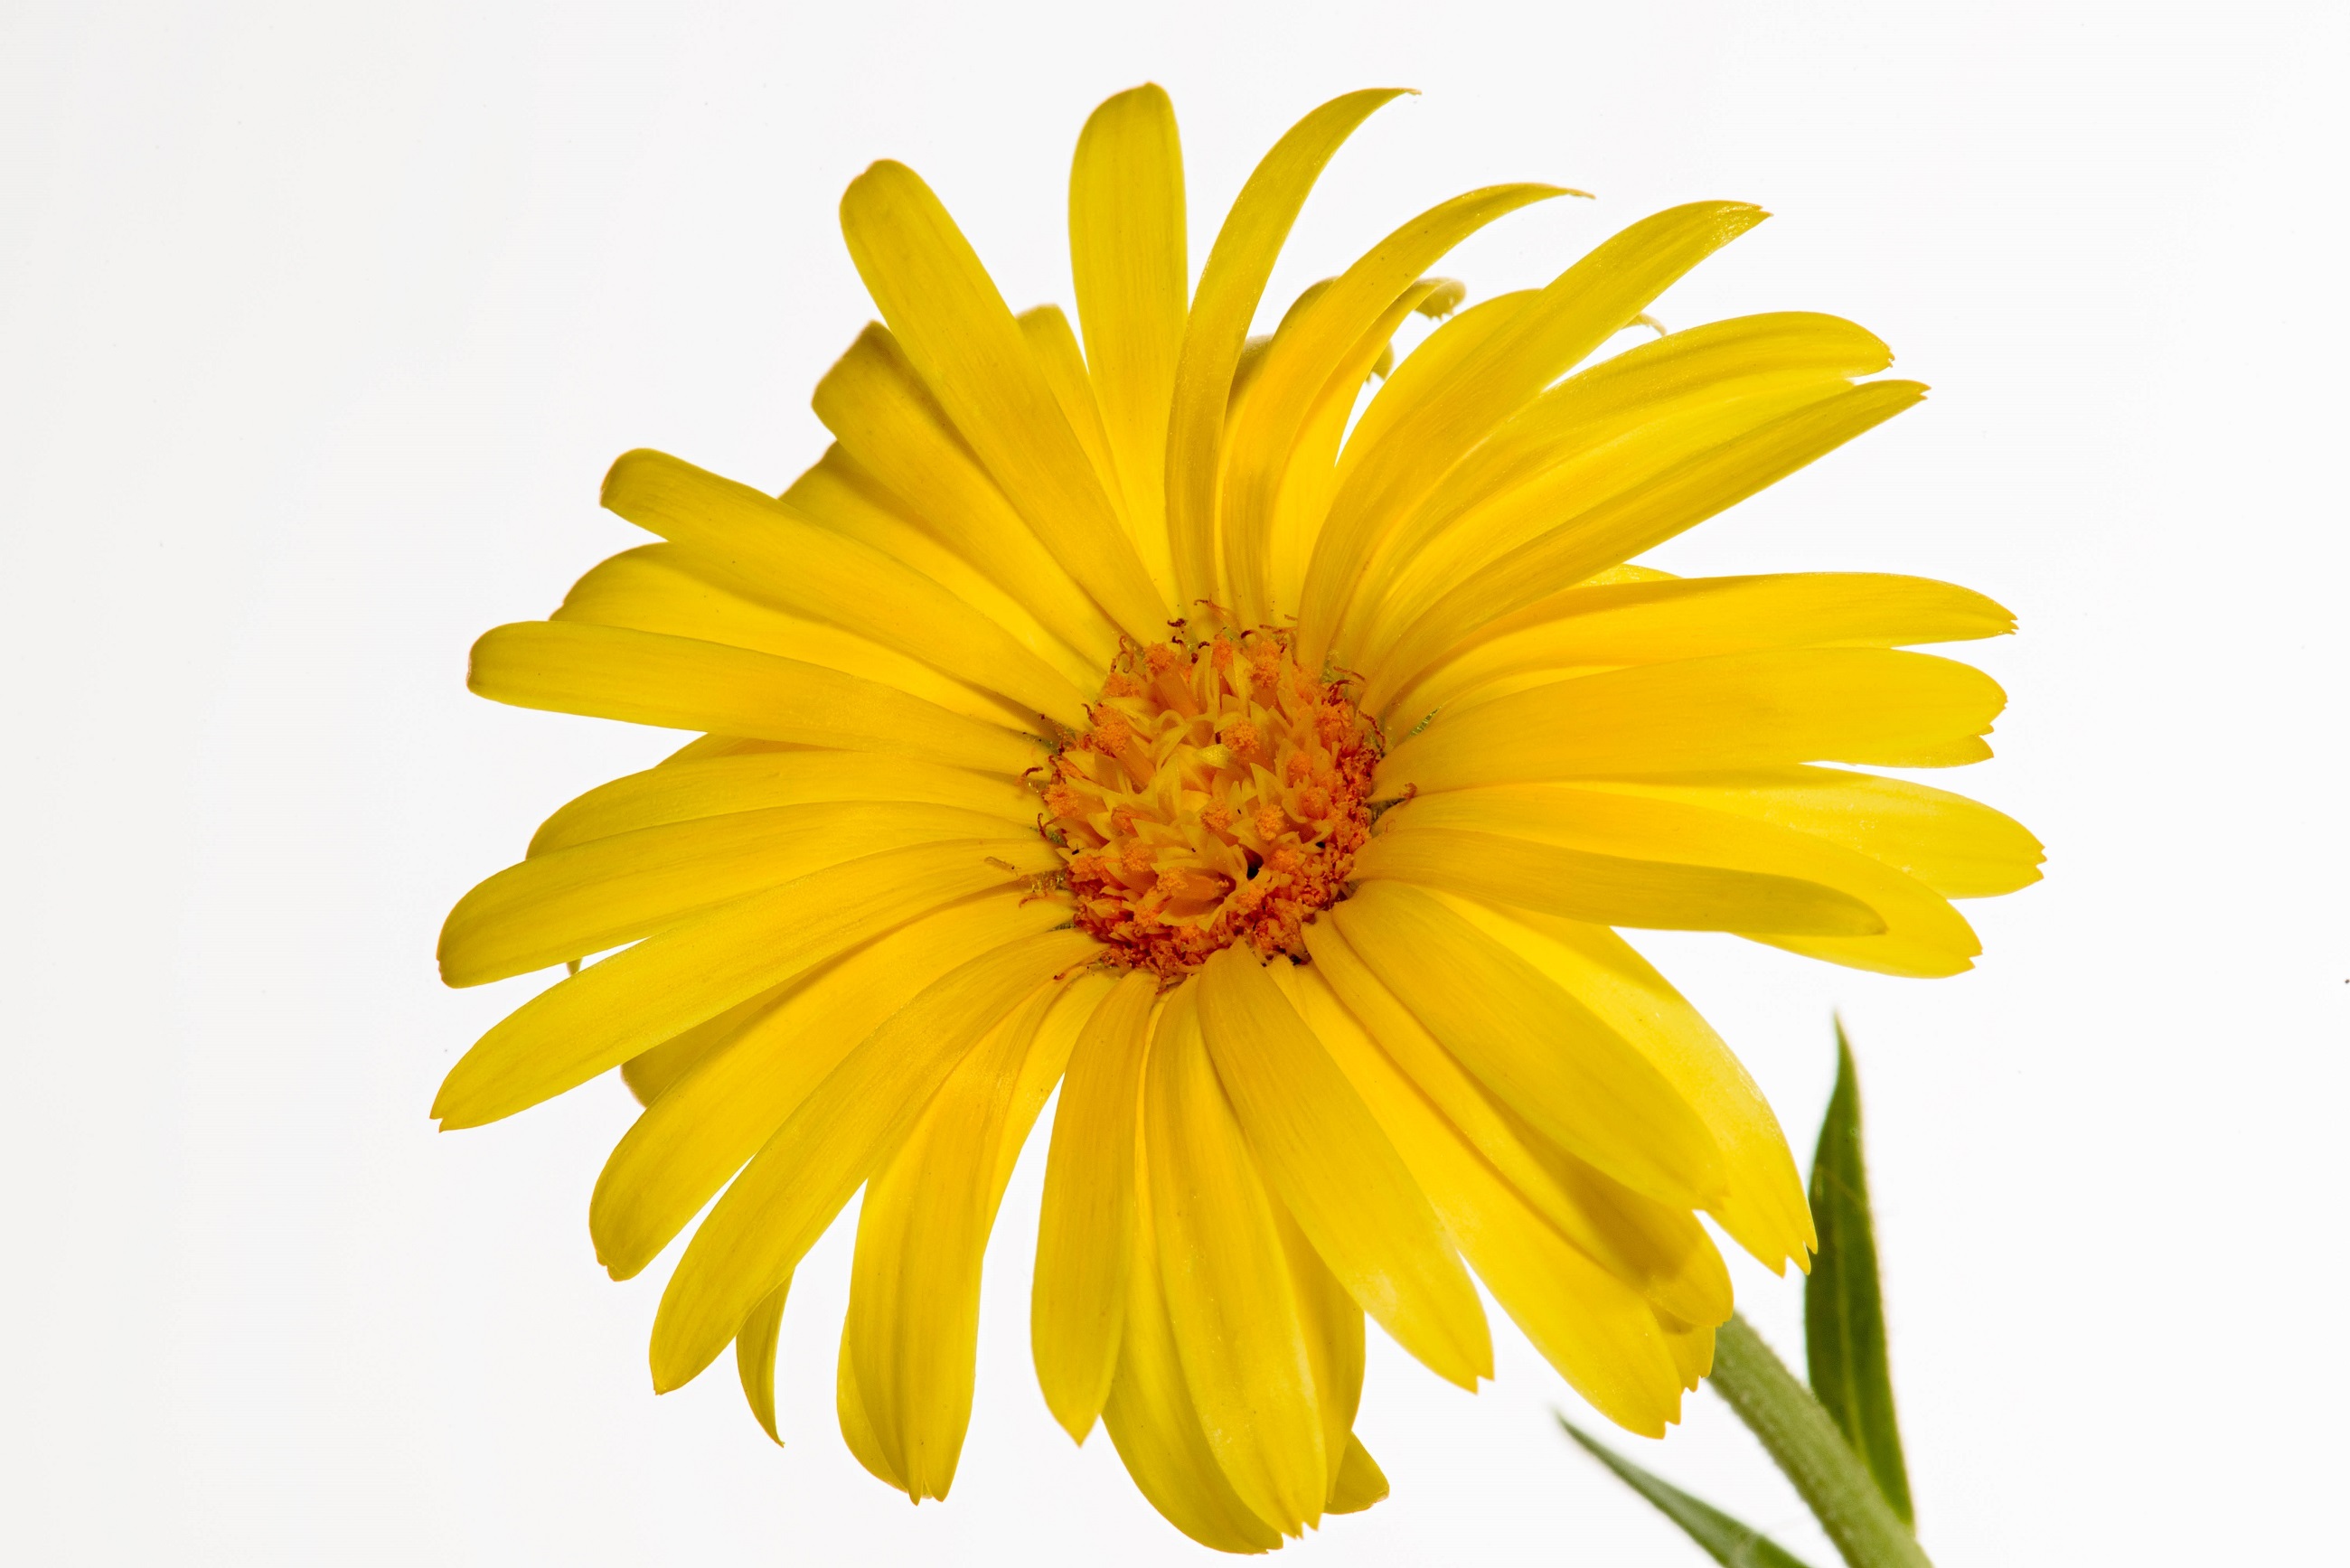
blossom, plant, flower, petal, bloom, floral, spring, herb, macro, yellow, illustration, petals, gerbera, ornamental, flowering plant, daisy family, glandular cape marigold, orange namaqualand daisy, land plant